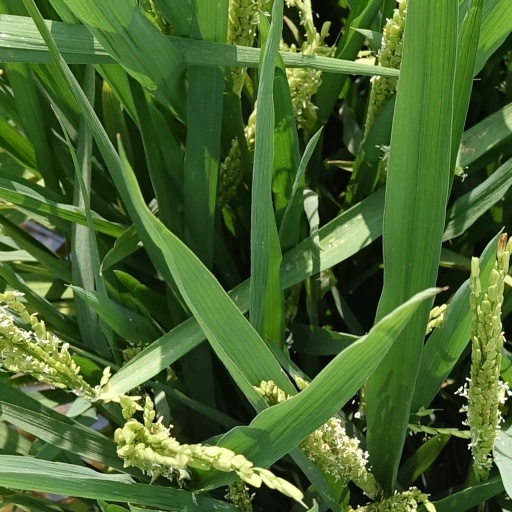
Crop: rice